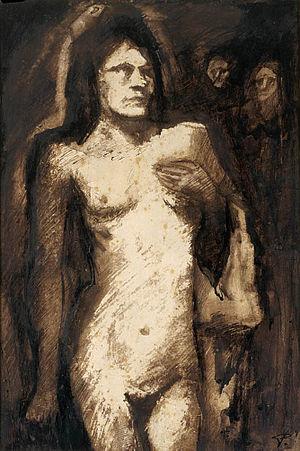
Sepia sur papier, 1945
Marcel Poncet, né le 29 janvier 1894 à Genève et mort le 18 juin 1953 à Lausanne, est un artiste peintre, mosaïste et verrier suisse.